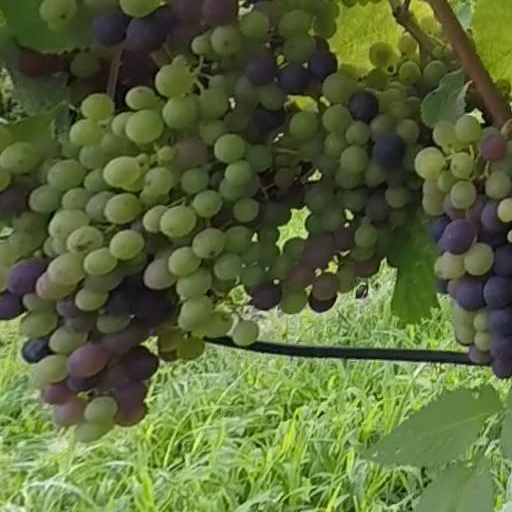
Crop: grape